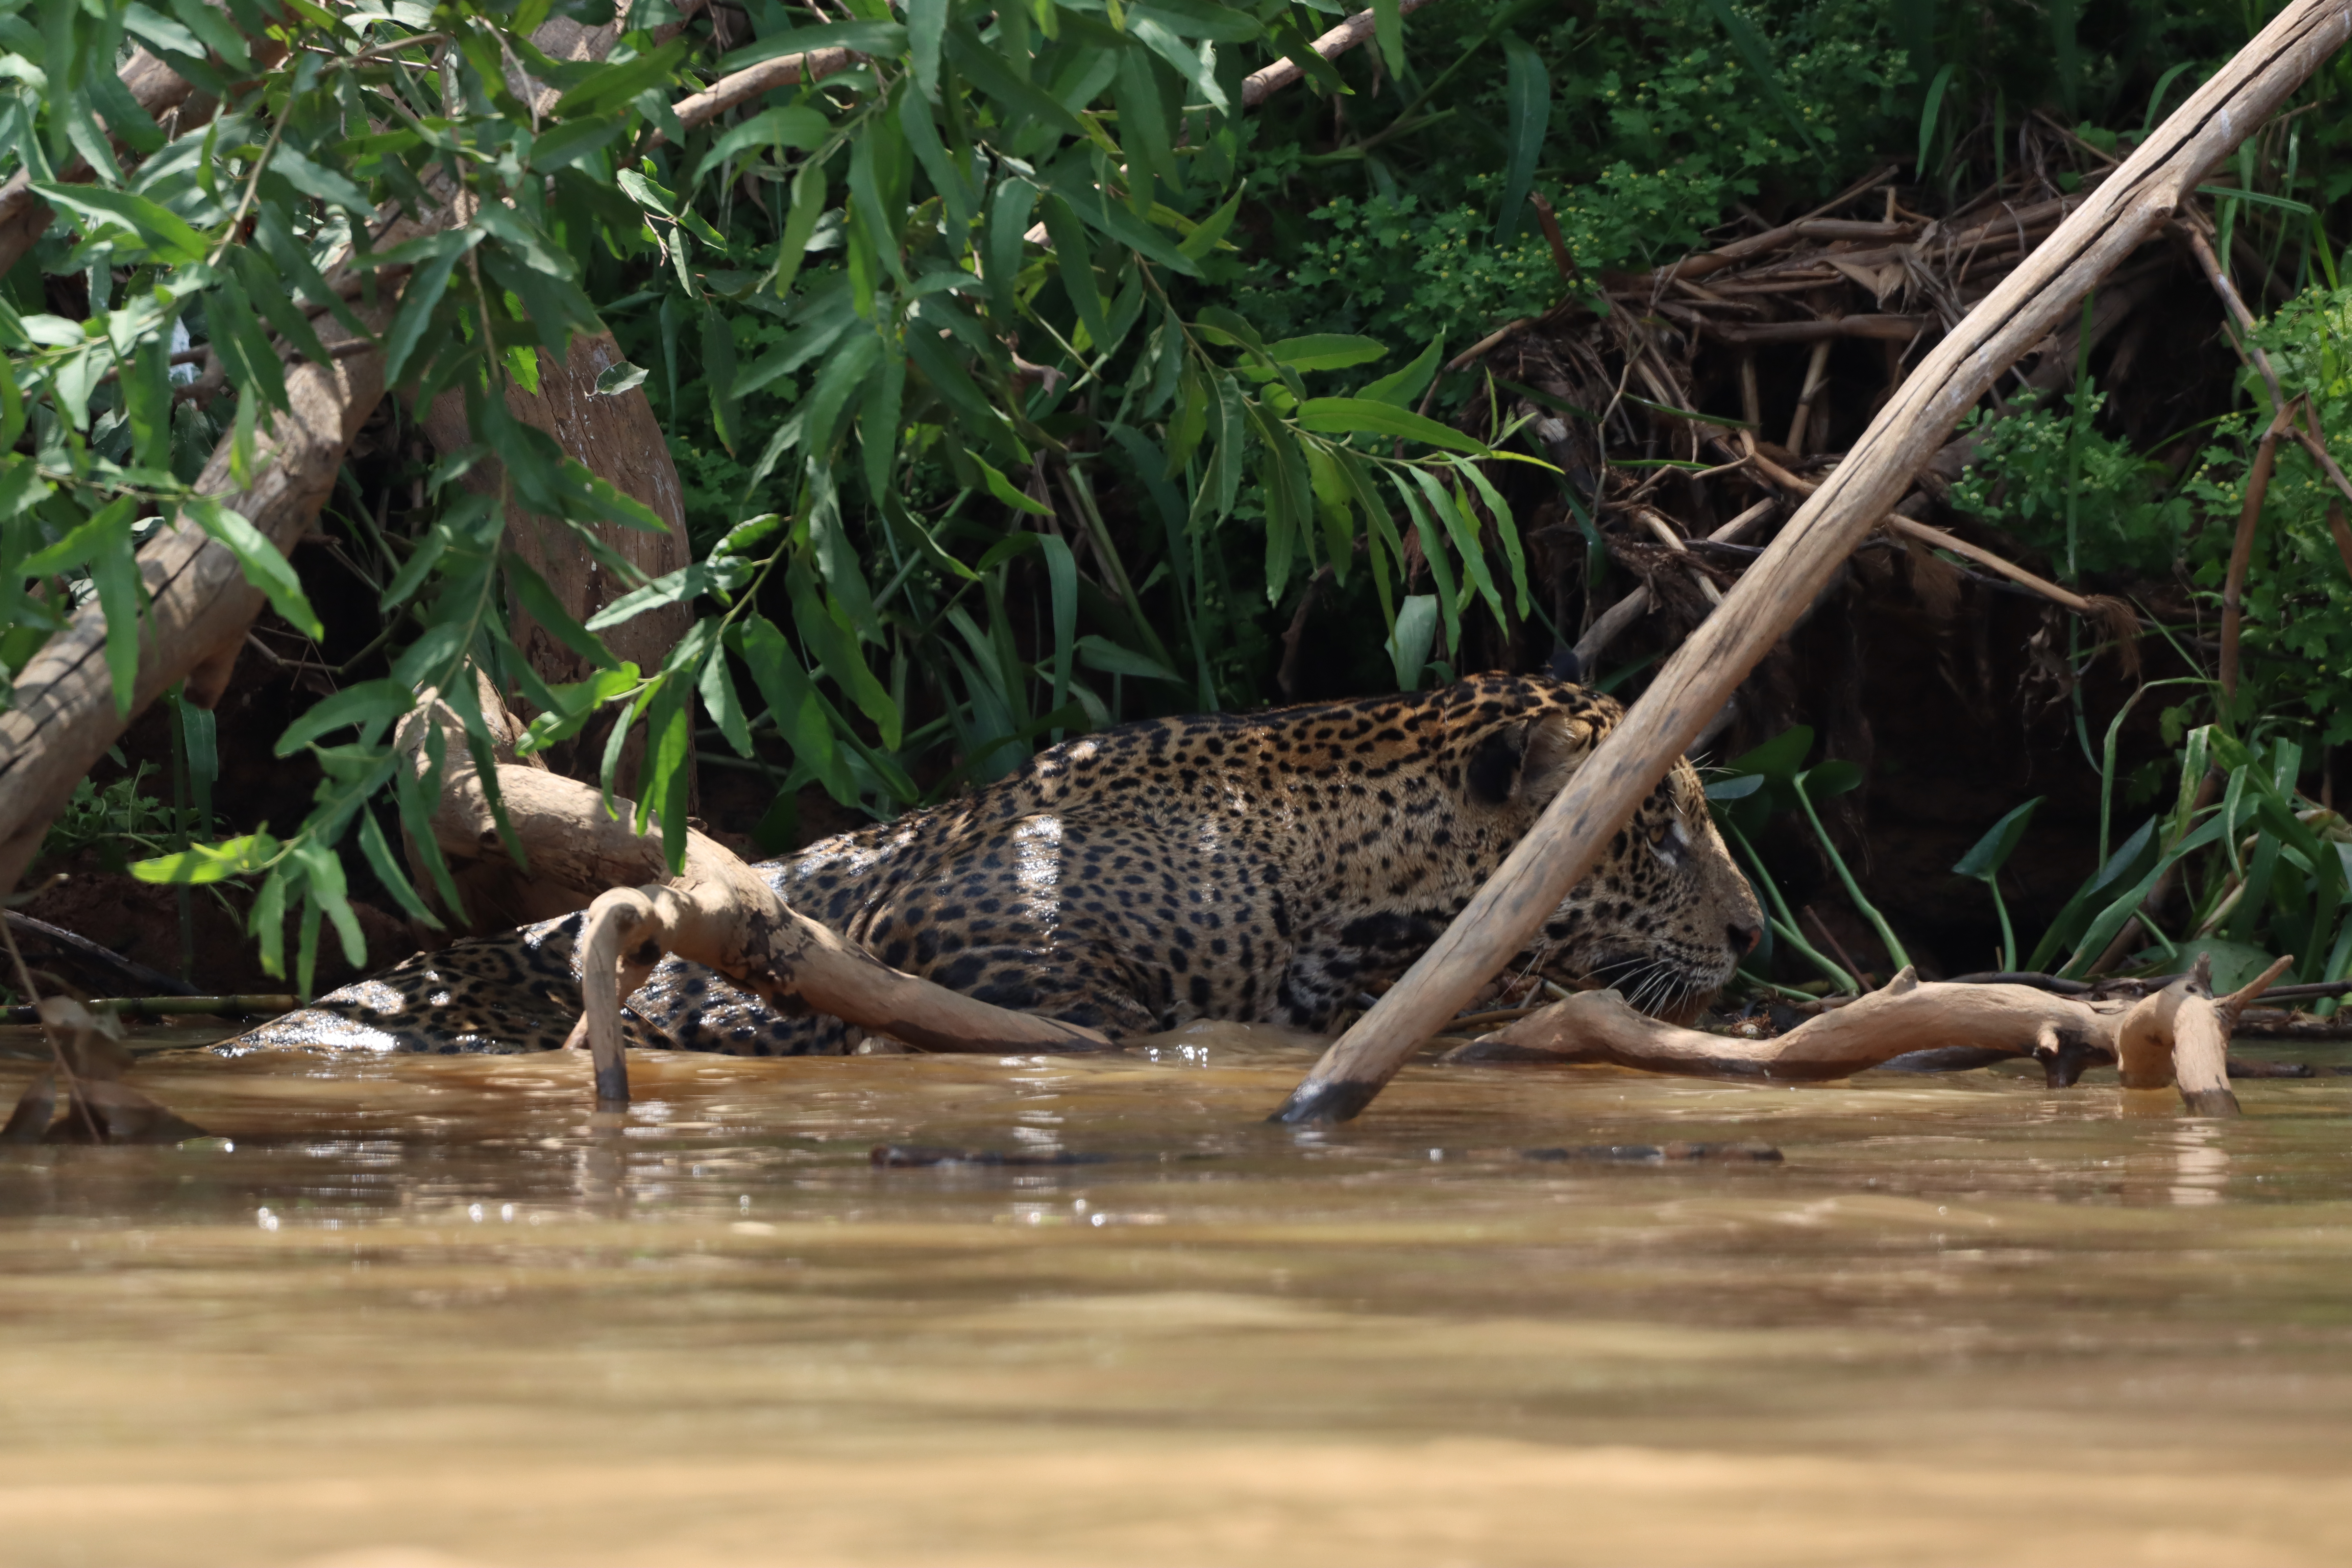
Jaguar: Bagua